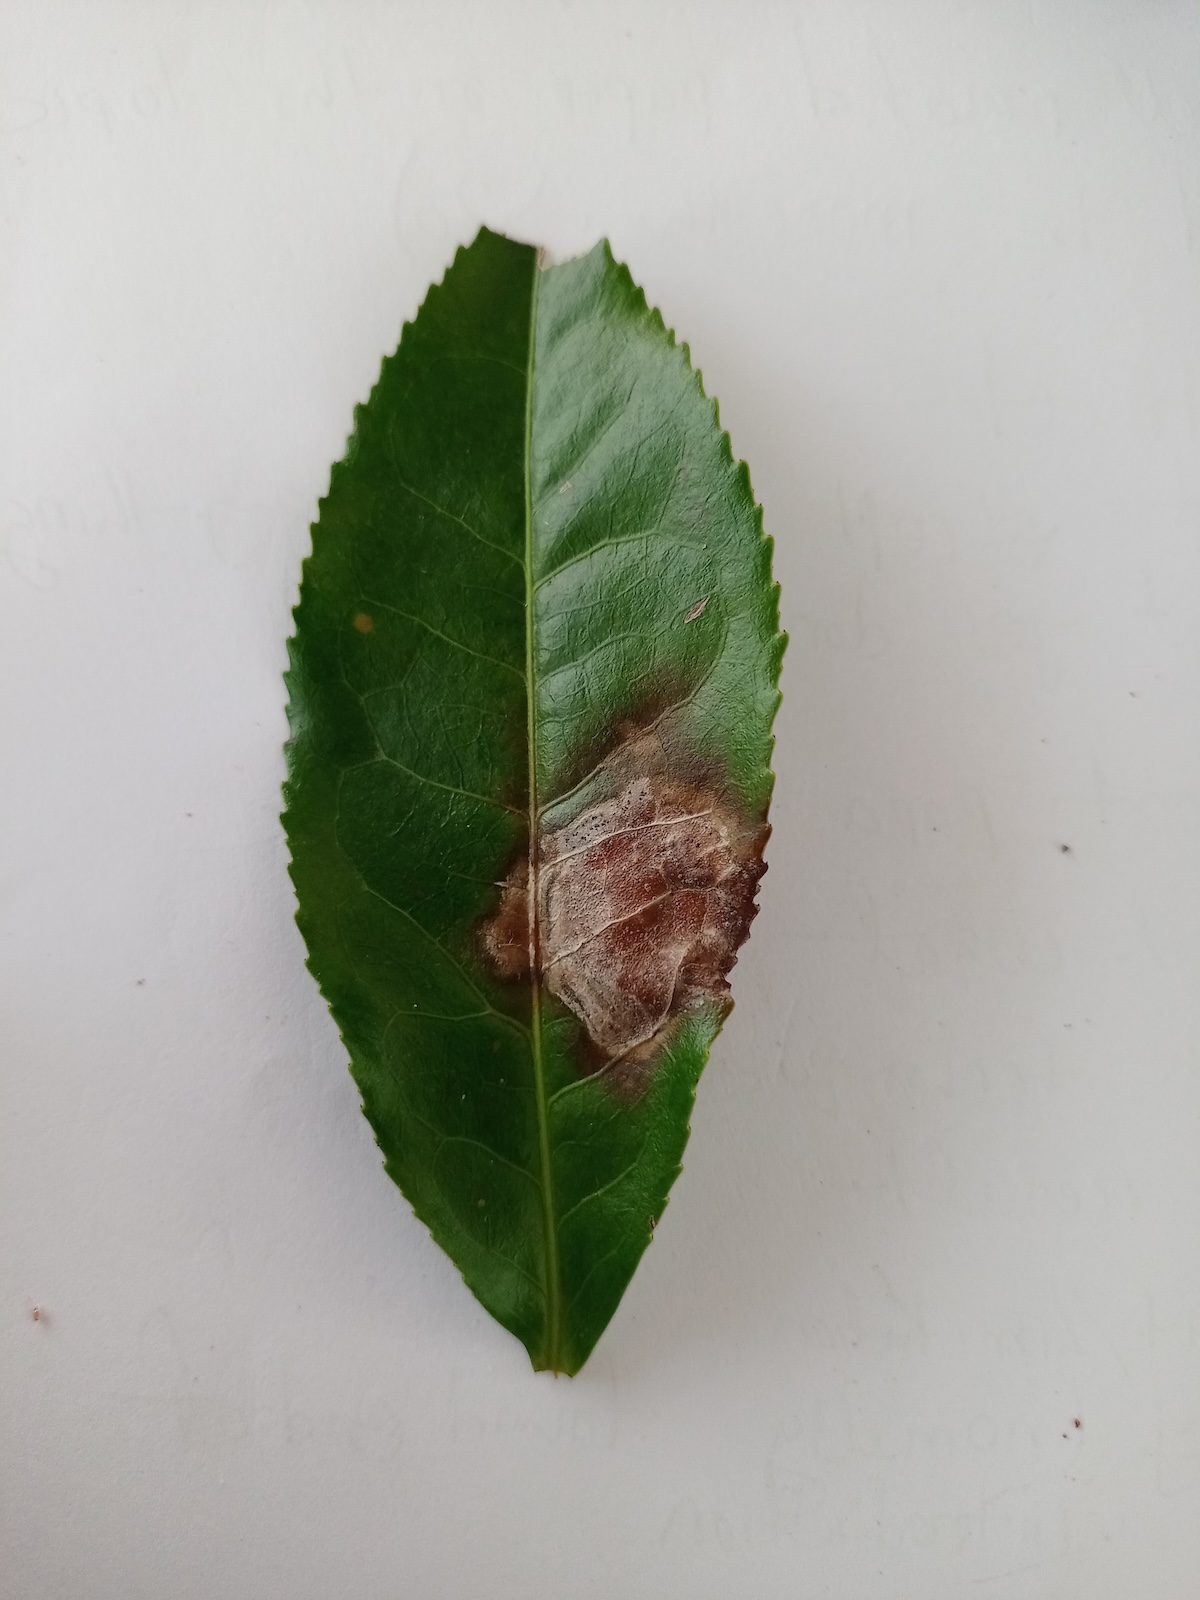
Label: Gray Blight